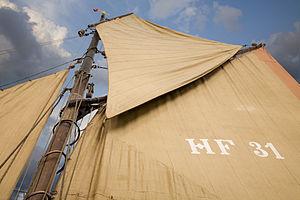
Ce glossaire maritime liste les principaux termes techniques utilisés par le monde maritime et les marins.
Sur les gréements à voiles auriques, un flèche, ou « flèche en cul », est une voile d'étai légère déployée sur le mât arrière, établie sur un mât de flèche au-dessus d'une brigantine, ou d'une voile basse aurique, de forme triangulaire ou carrée.